SBB Ae 8/14

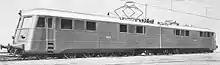
Builder's photo of 11852

The 11852 was an improved version of 11851. The running gear and the drives were the same as in 11851 but the car body was built in new light weight technology and with a new futuristic streamline design. The locomotive became very famous in Switzerland since it was shown off at the , where it showed the capabilities of the Swiss industry and supported the spiritual defence of the Swiss Nation during World War II. The locomotive was therefore nicknamed "Landi-Lok", where "Landi" stays for the short form of "Landesausstellung" (German for "Swiss National Exhibition") and "Lok" as short form of "Lokomotive" (German for "locomotive"). The 11852 had 8,170 kW traction power, and was therefore the most powerful locomotive in the world for some time after. In revenue operation, it quickly became obvious that the traction force could not be used completely since the couplers of the rail cars were at that time too weak.